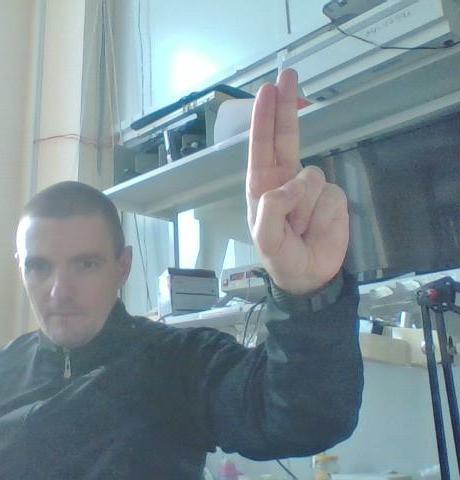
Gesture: two_up